Tunde Odunlade

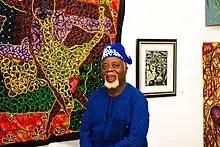
Tunde Odunlade in his Tunde Odunlade Arts and Culture Connexions gallery at Ibadan

Tunde Odunlade ( in Yoruba), born 26 November 1954, is a Nigerian artist, actor, and musician known for his Batik art tapestry and designs. He specialises in textile arts, and floatography. He is a member of the Visual Artists Network of the United States of America (VAN) and a frequent participant at the National Conference of Artists, New York. He was a performing actor with the Nigeria Cultural Troupe during Festac. He lives in Ibadan, the southern western part of Nigeria.